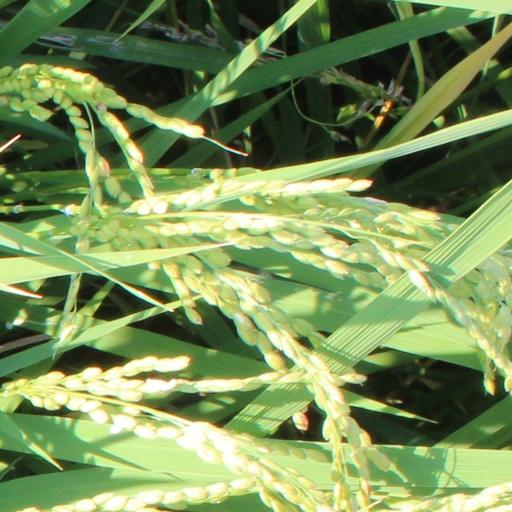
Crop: rice